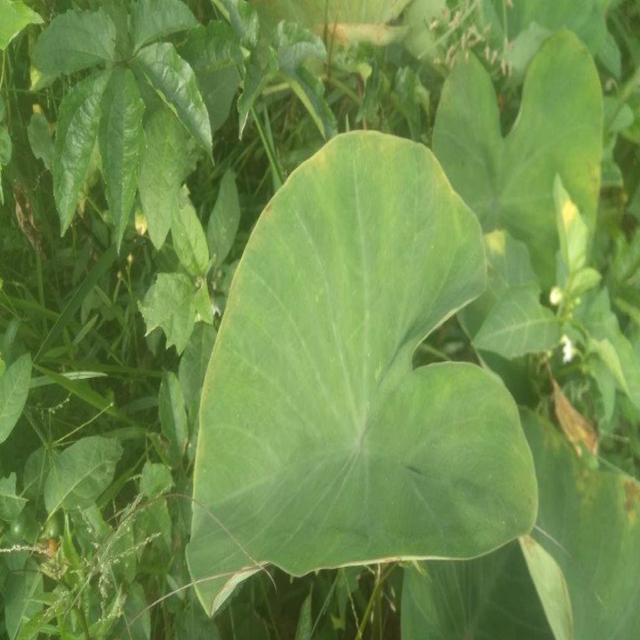
Label: Healthy